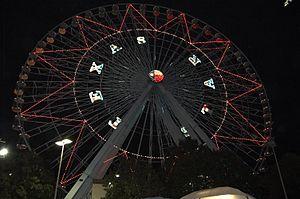
La culture texane reflète la diversité de la population et l’histoire de l’État. Elle est le fruit du mélange de multiples traditions :